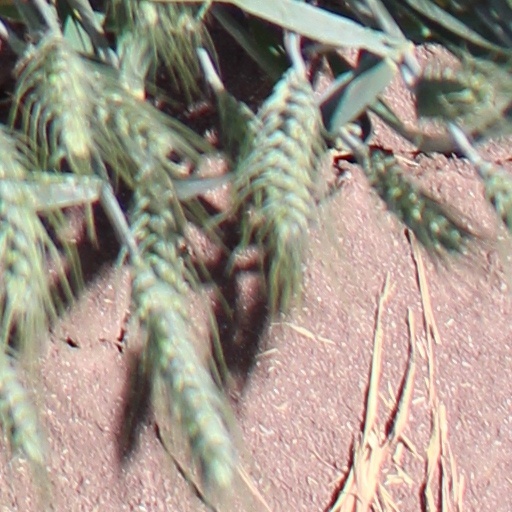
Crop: wheat